FSC Millport

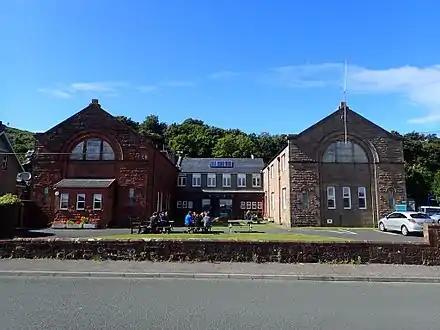
FSC Millport

"The Ark", an 84 ft lighter originally moored in the flooded Granton quarry, was fitted out as a floating laboratory by the father of modern oceanography, Sir John Murray. This boat was brought to Port Loy on the Isle of Cumbrae in 1885 and formed the beginnings of the Scottish Marine Station. She attracted a stream of distinguished scientists, drawn by the richness of the fauna and flora of the Firth of Clyde, but gradually fell into disuse after the opening of the Millport Marine Station, and on the night of 20 January 1900 was completely destroyed by a great storm.